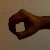
The image shows a hand gesture representing the number 0 in Indian Sign Language.